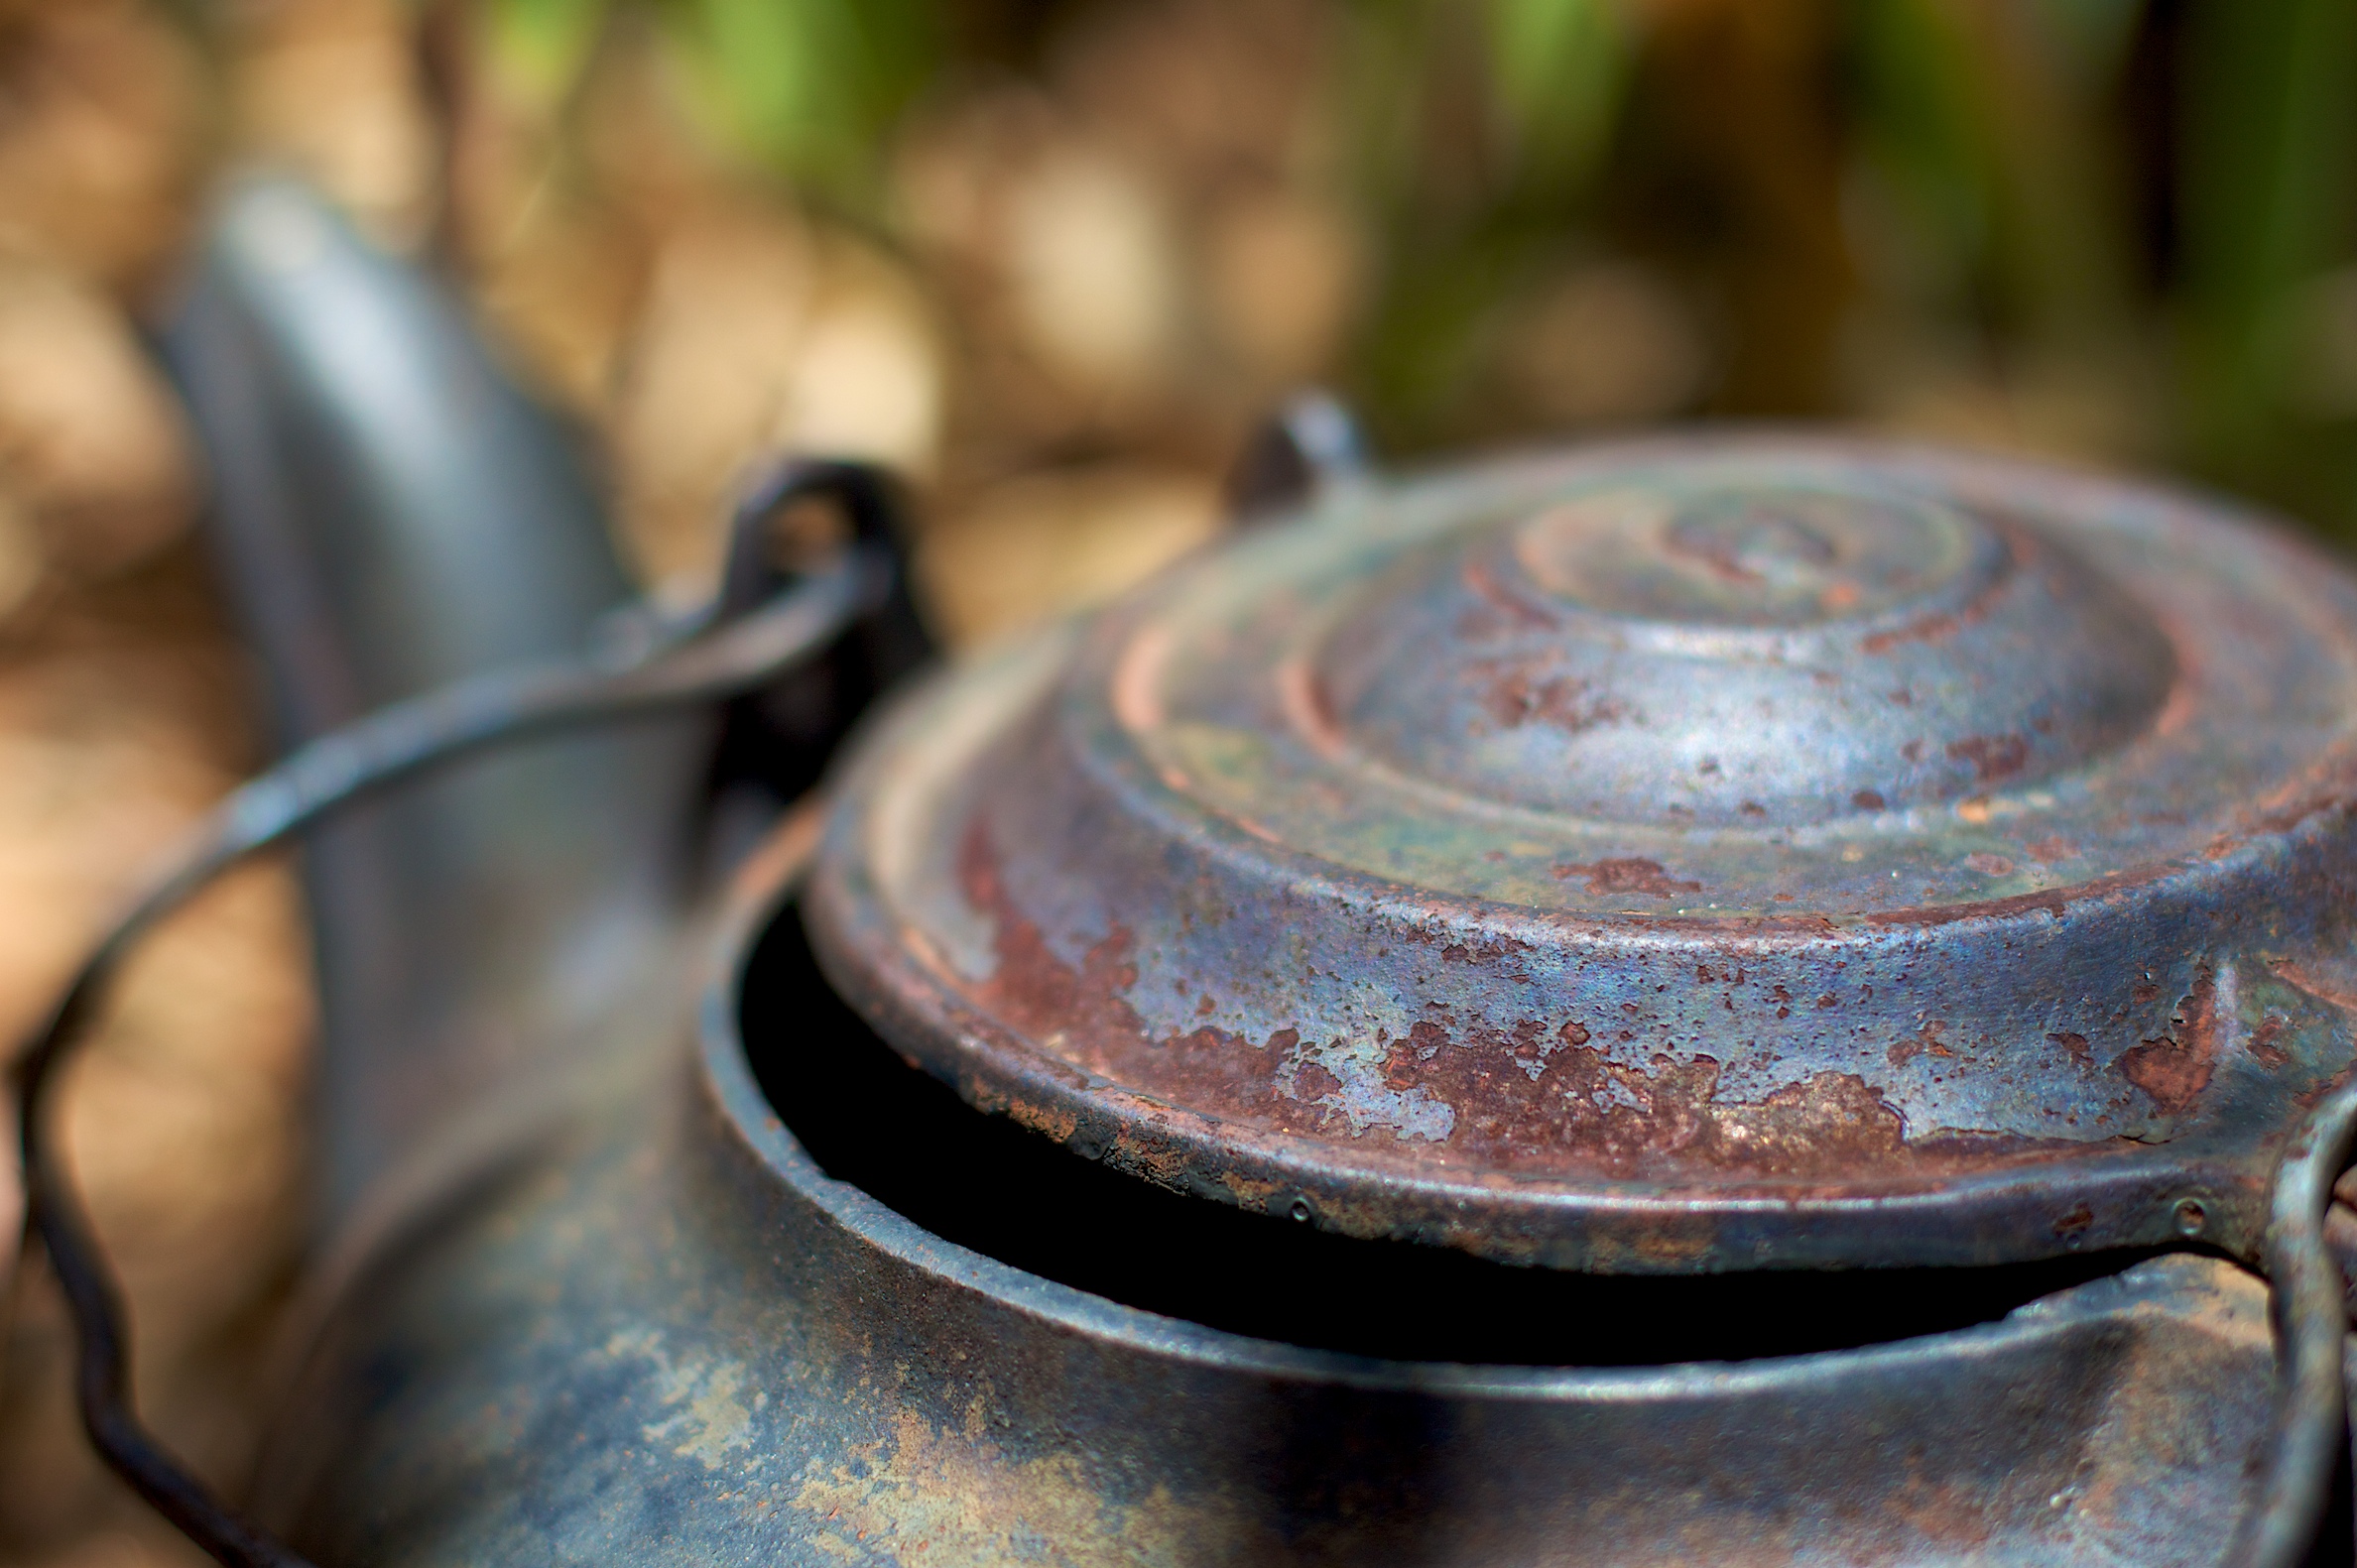
wheel, metal, close up, iron, 2009365, man made object